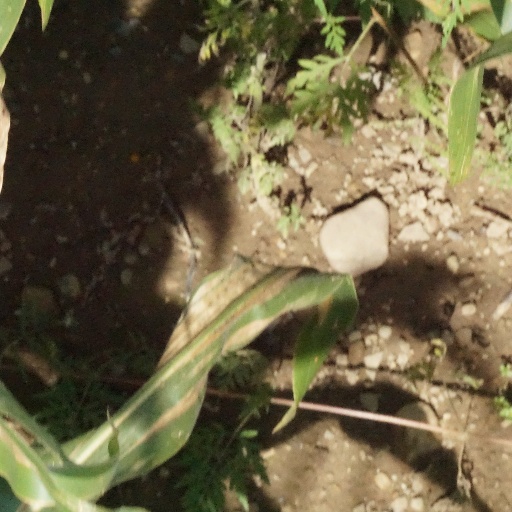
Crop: maize; corn